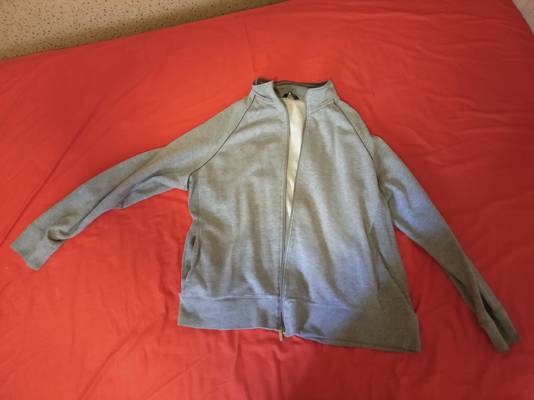
Waste category: clothes